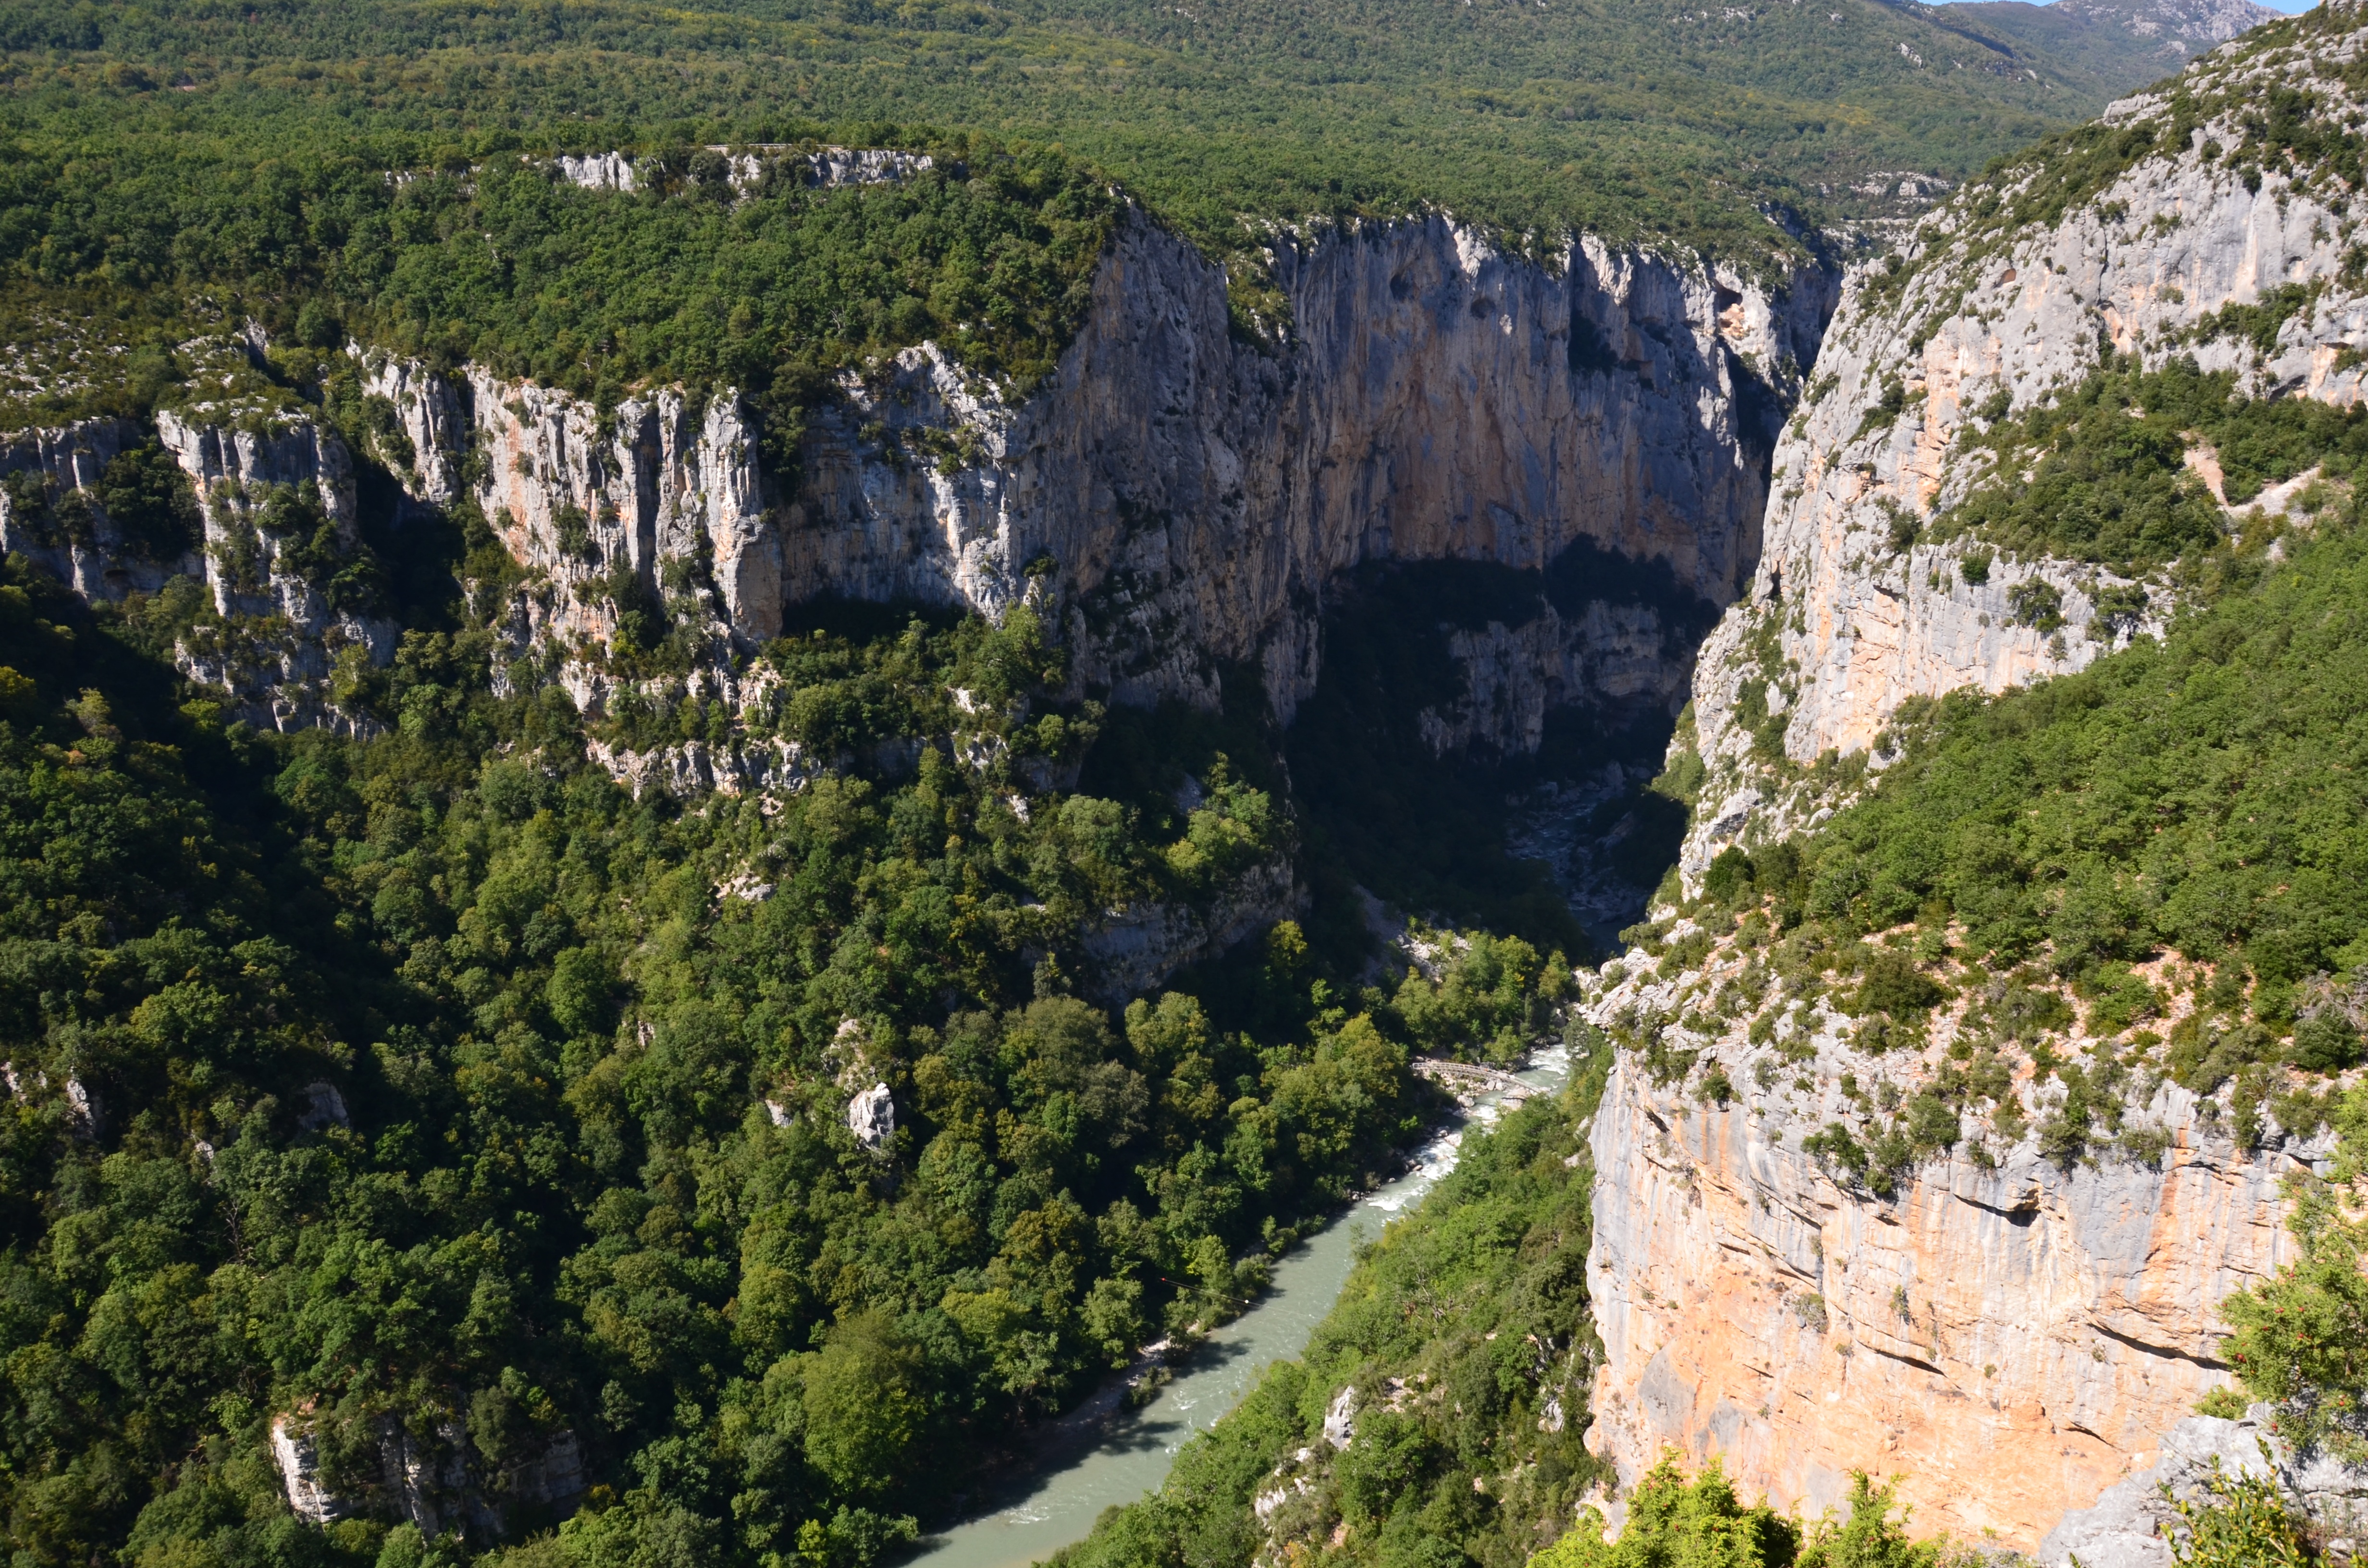
landscape, water, rock, bridge, river, valley, mountain range, summer, cliff, france, flow, fjord, gorge, rock climbing, canyon, tourism, terrain, geology, ravine, water feature, verdon, landform, water running, aerial photography, mountain pass, geographical feature, geological phenomenon, canyon du verdon